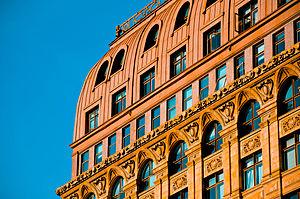
Alcatraz est une série télévisée américaine en 13 épisodes de 43 minutes créée par Elizabeth Sarnoff, Steven Lilien et Bryan Wynbrandt, produite par J. J. Abrams et diffusée du 16 janvier au 26 mars 2012 sur le réseau Fox et en simultané sur Citytv au Canada.